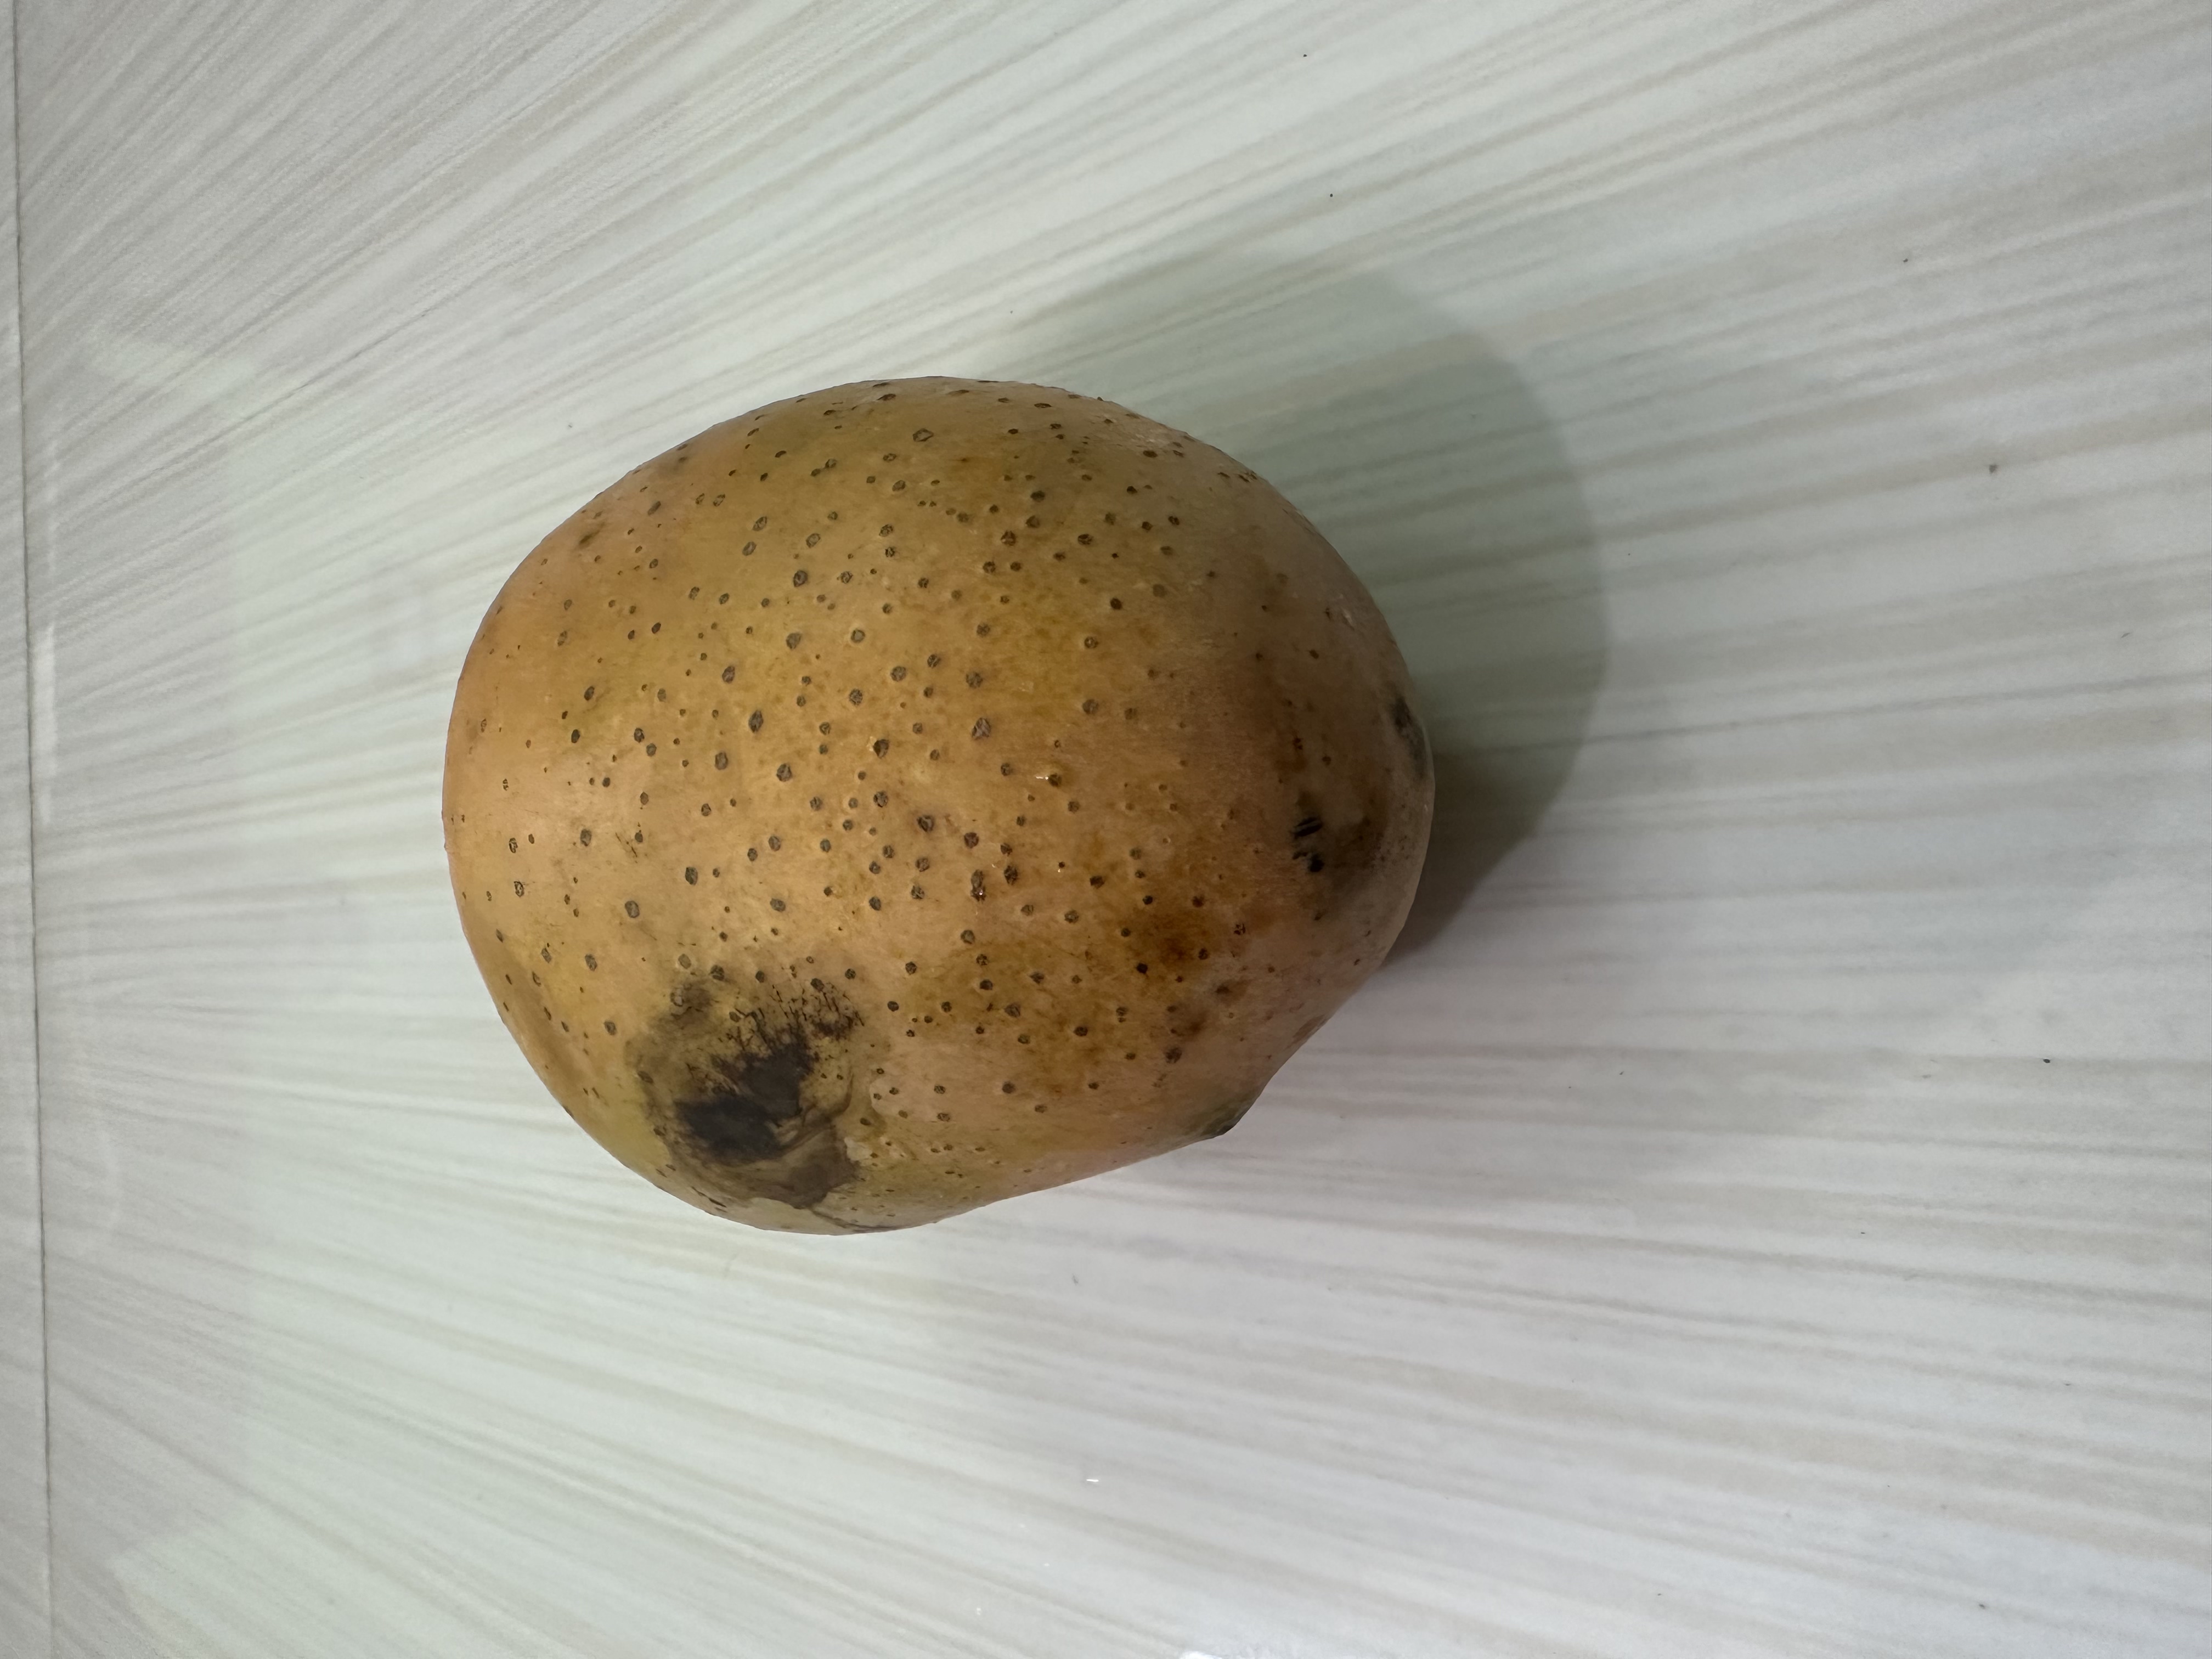
Mango variety: Langra